My Little Pony: Friendship Is Magic (video game)

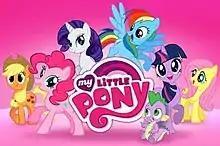

My Little Pony: Magic Princess, known as My Little Pony: Friendship Is Magic from release until shortly after, and My Little Pony until some time between April and September 2017, is a 2012 video game developed and published by Gameloft for iOS/iPadOS and Android and based on the animated television series "". Targeting children aged 5 to 12, it was released on November 8.